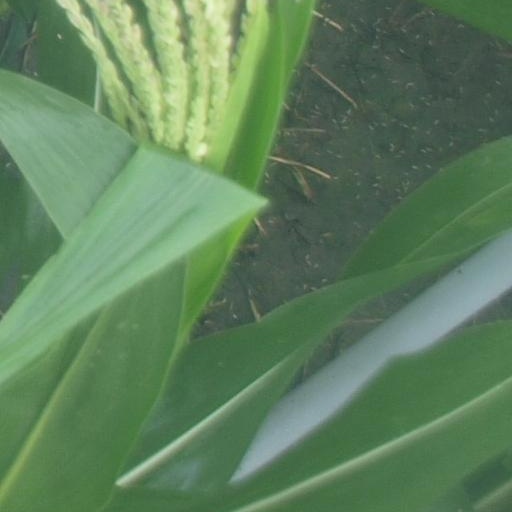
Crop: maize; corn